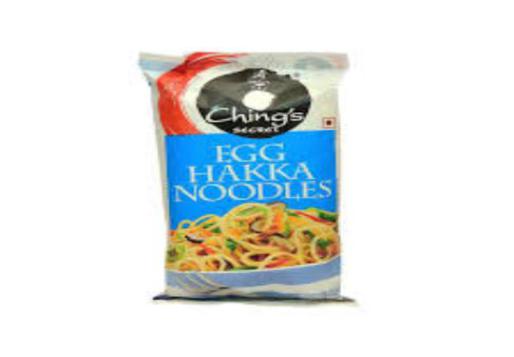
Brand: ching's secret
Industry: Food